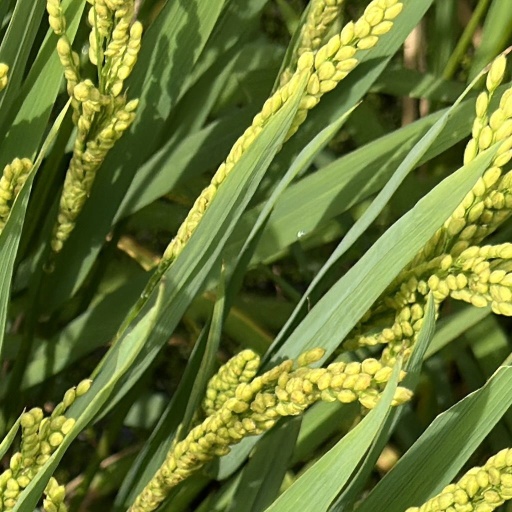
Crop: rice